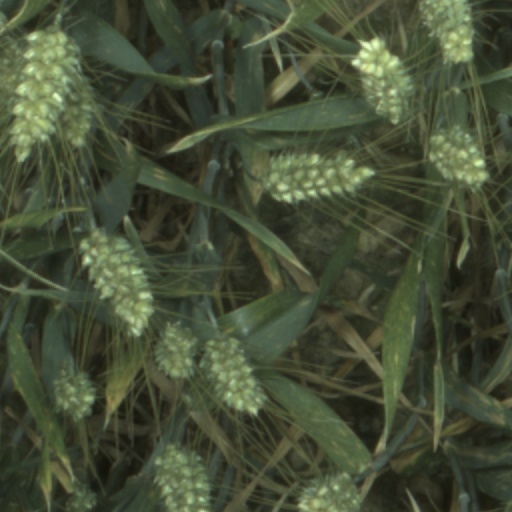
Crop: wheat